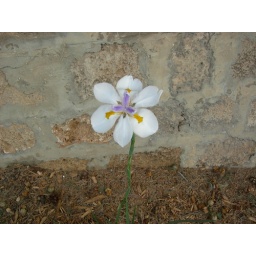
White flower by wall